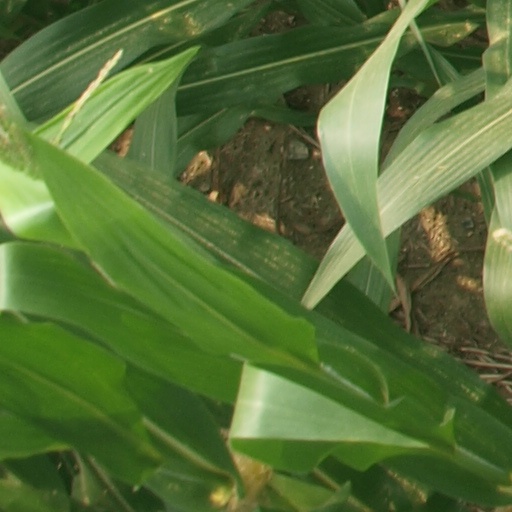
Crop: maize; corn